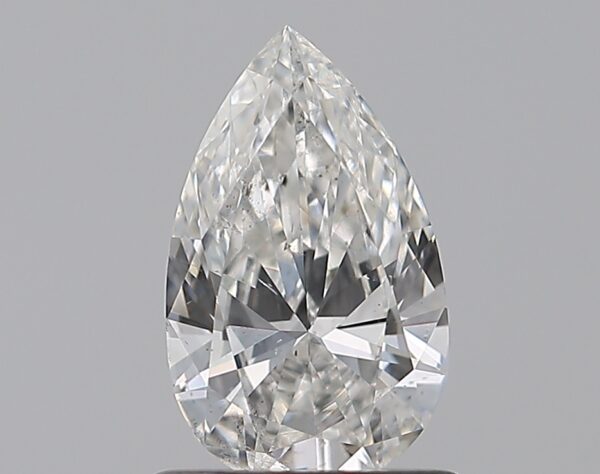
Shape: pear
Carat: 0.75
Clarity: SI1
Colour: F
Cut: EX
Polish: EX
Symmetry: VG
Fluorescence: N
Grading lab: GIA
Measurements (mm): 8.35 x 5.07 x 2.94